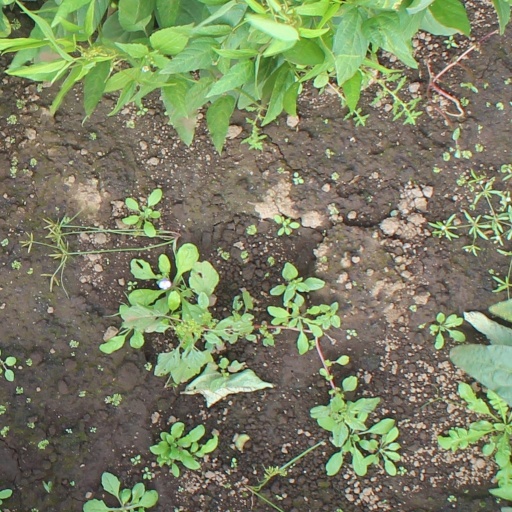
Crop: soybean